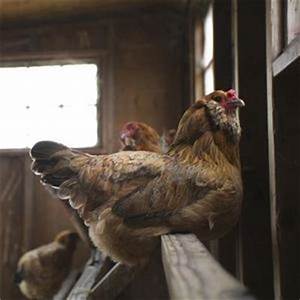
Label: gallina